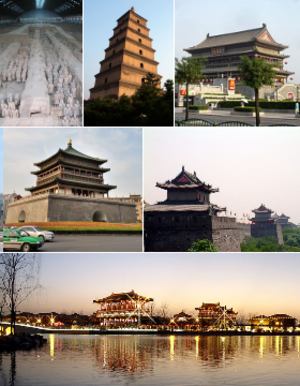
Xi'an est la capitale de la province du Shaanxi en Chine. Elle a le statut de ville sous-provinciale.